Brother Moffet house

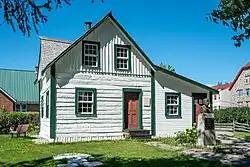
Brother Moffet house in Ville-Marie, Quebec, Canada (photo taken in August 2020)

The Brother Moffet house (Maison du Frère-Moffet, in French) is an old building located in Ville-Marie, Quebec (Canada).